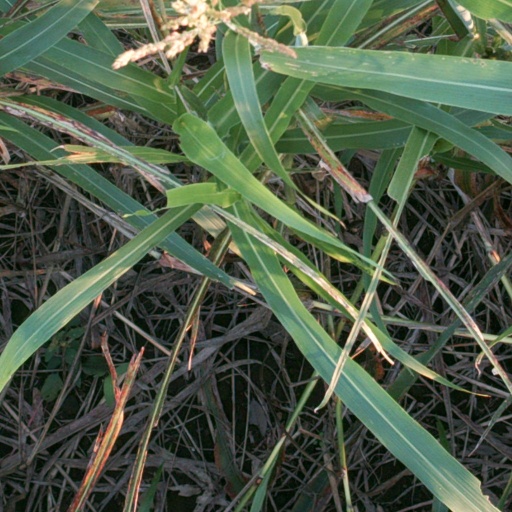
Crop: sorghum